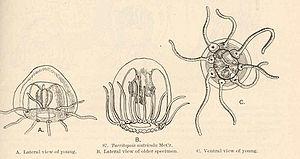
Turritopsis nutricula est une espèce de méduses de la classe des hydrozoaires. Elle mesure 4 à 5 mm et est originaire de la mer des Caraïbes. Elle a la particularité de pouvoir revenir du stade de méduse au stade de polype, ce qui la rend théoriquement immortelle. Elle inverse en fait le processus de vieillissement.